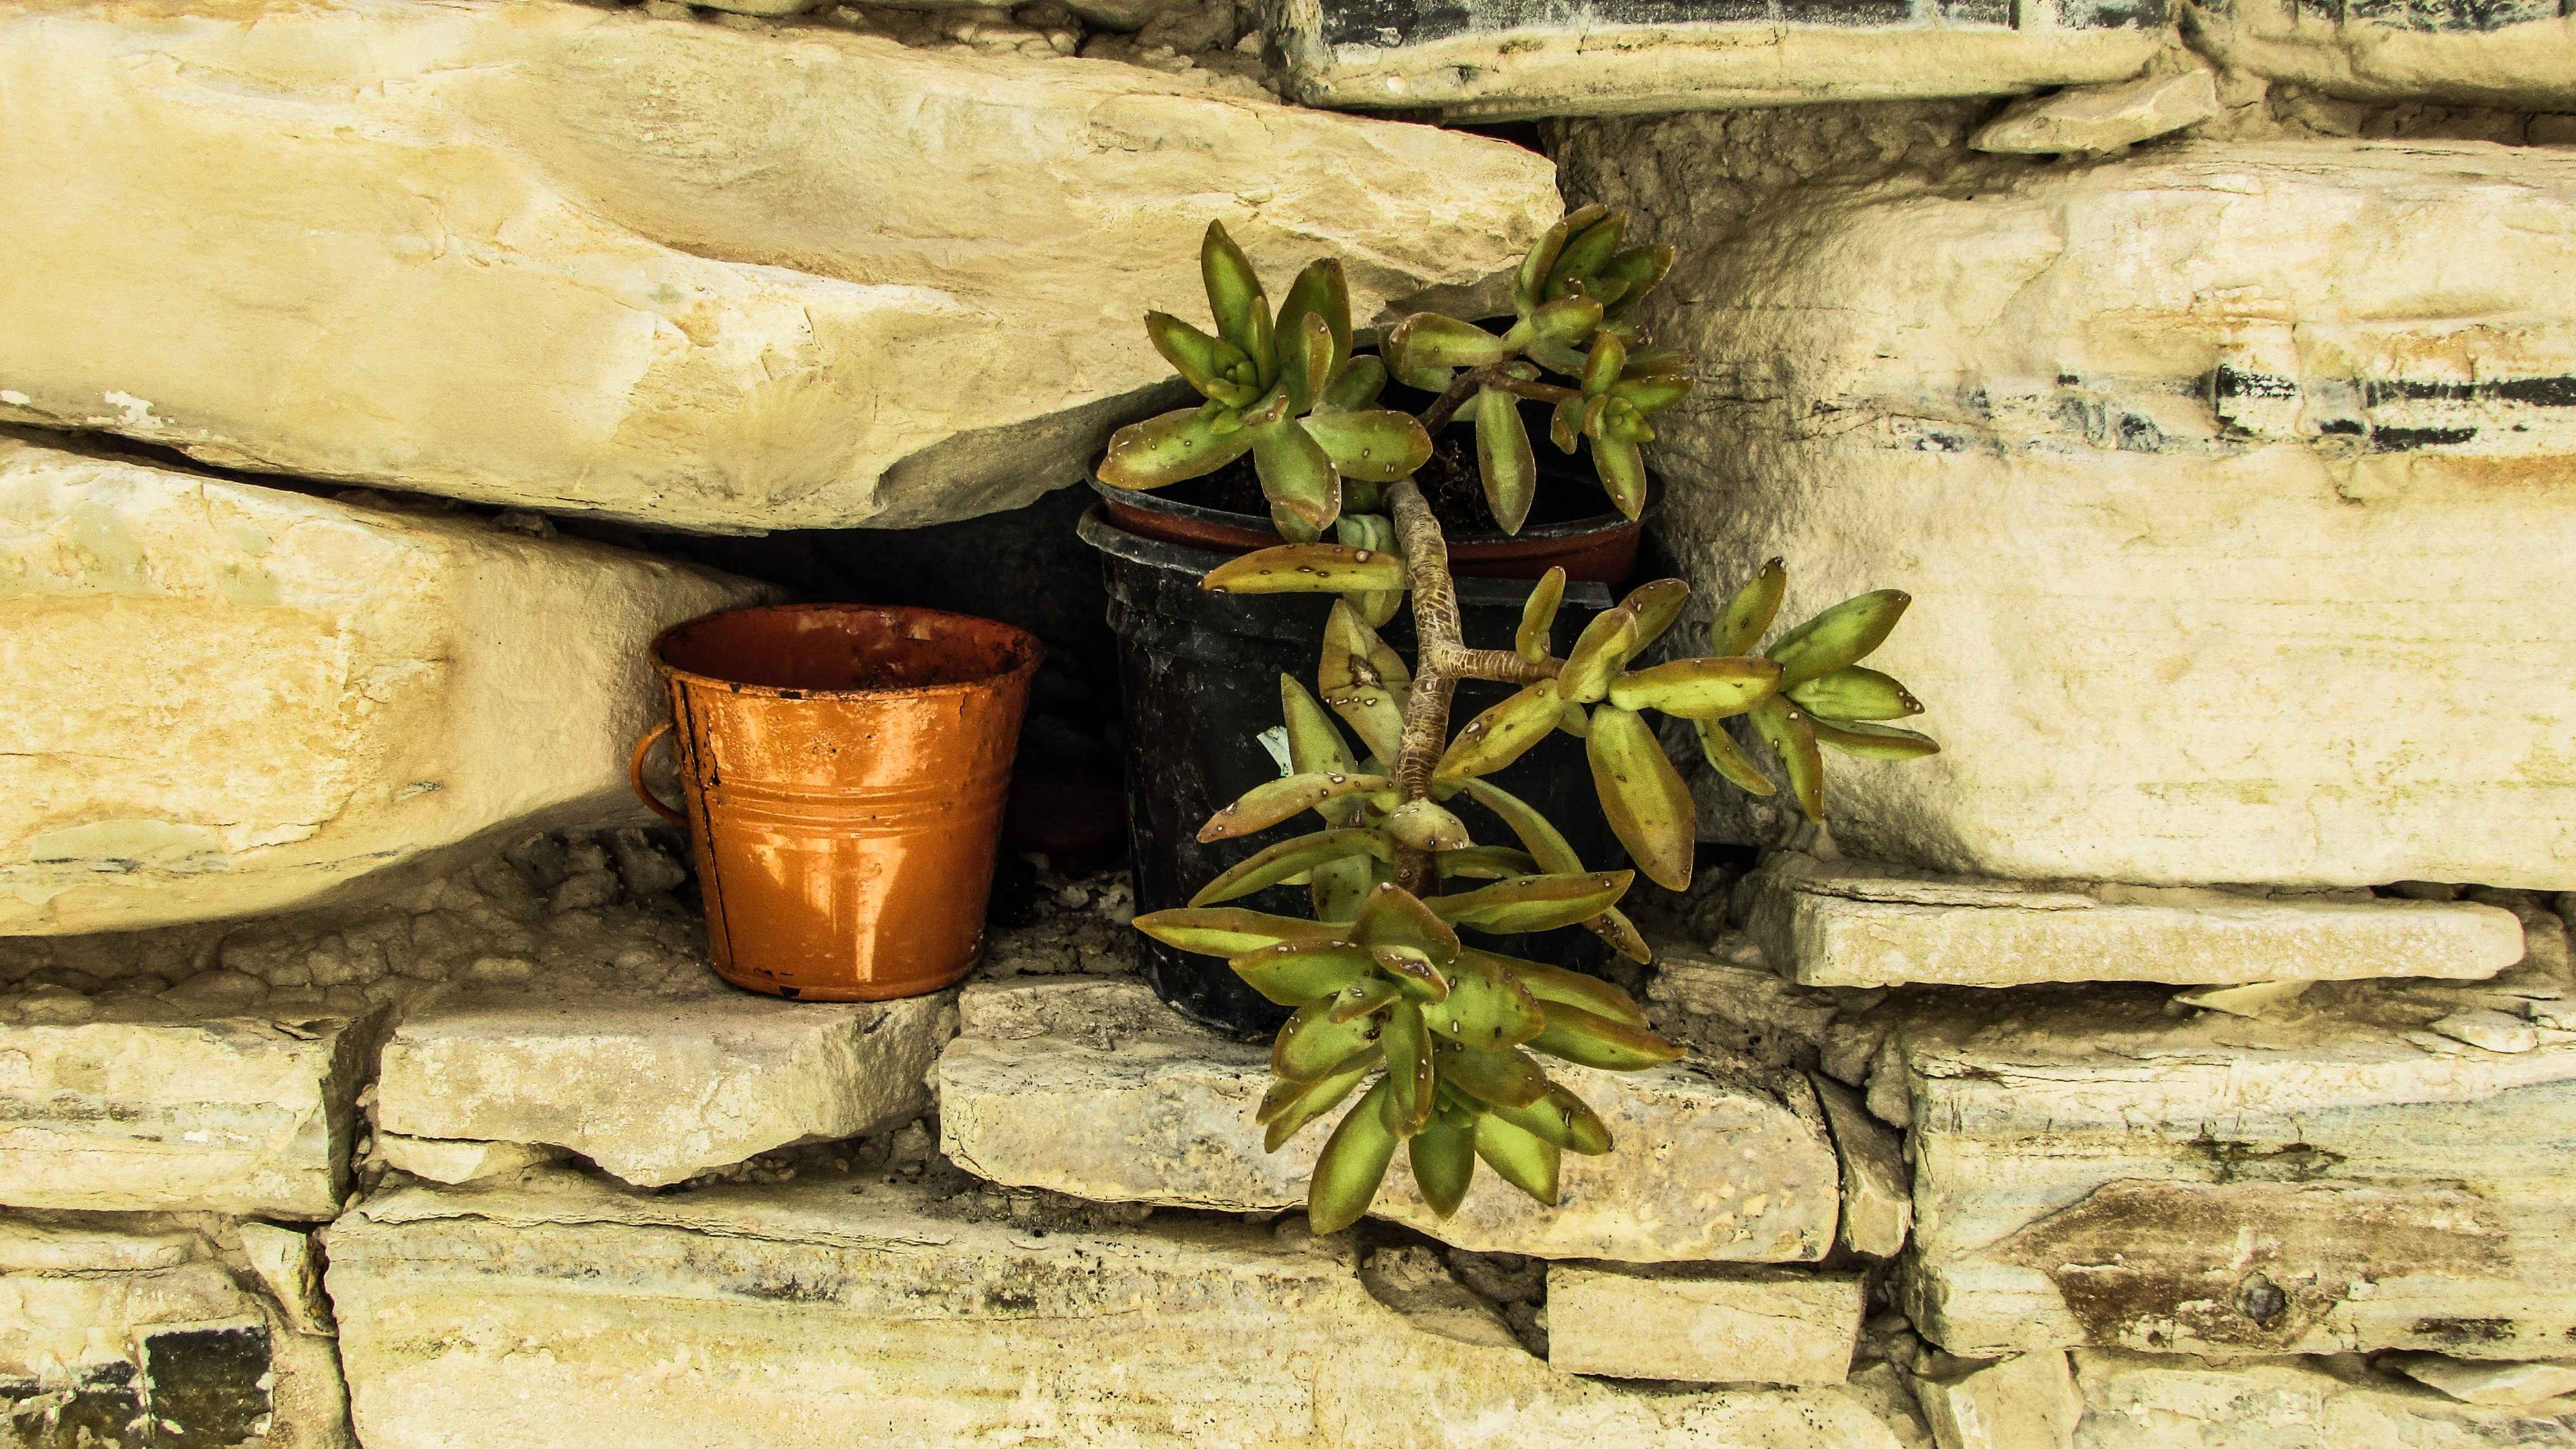
wood, flower, wall, stone, village, decoration, still life, painting, flower pot, cyprus, kato lefkara, still life photography, ancient history